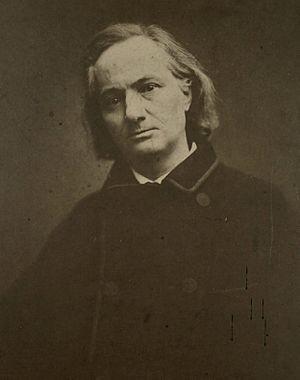
Charles Baudelaire est un poète français. Né à Paris le 9 avril 1821, il meurt dans la même ville le 31 août 1867.